Common box turtle

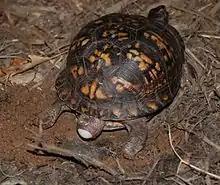
Egg-laying

Common box turtles are predominantly terrestrial reptiles that are often seen early in the day, or after rain, when they emerge from the shelter of rotting leaves, logs, or a mammal burrow to forage. These turtles have an incredibly varied diet of animal and plant matter, including earthworms, snails, slugs, insects, wild berries, roots, flowers, fungi, fish, frogs, salamanders, snakes, birds, eggs, and sometimes even animal carrion (in the form of dead ducks, amphibians, assorted small mammals, and even a dead cow).